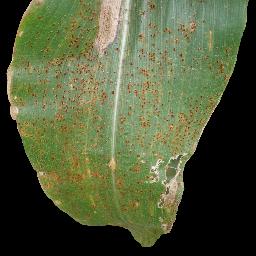
Label: Corn___Common_rust